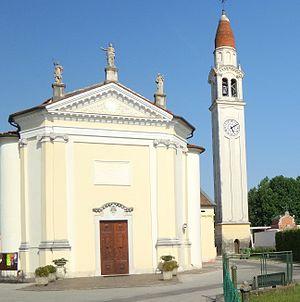
Schiavon est une commune italienne de la province de Vicence dans la région Vénétie en Italie.